Western Auto

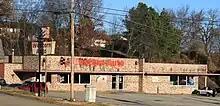
Remaining Western Auto store, Newport, Tennessee.

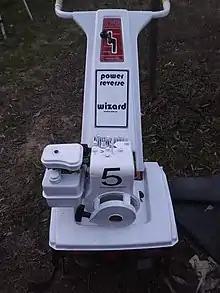
1975 Western Auto Garden Tiller

Western Auto Supply Company—known more widely as Western Auto—was a specialty retail chain of stores that supplied automobile parts and accessories operating approximately 1,200 stores across the United States. Started in 1909 in Kansas City, Missouri, by George Pepperdine and Don Abnor Davis, Pepperdine would later found Pepperdine University. Western Auto was purchased by Beneficial Corporation in 1961; Western Auto's management led a leveraged buyout in 1985, leading three years later to a sale to Sears. Sears sold most of the company to Advance Auto Parts in 1998, and by 2003, the resulting merger had led to the end of the Western Auto brand and its product distribution network. After the demise of Western Auto, the company's corporate headquarters at 2017 Grand Boulevard in Kansas City, Missouri, was transformed into loft condominiums, the Western Auto sign remaining atop the building. The sign was relit in July 13, 2018.